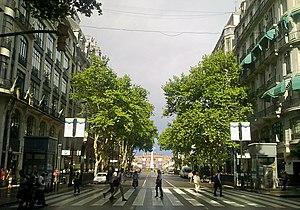
La place de Mai est le site central de la ville de Buenos Aires, capitale de l’Argentine. Elle est née historiquement de l’union de deux places toutes proches ; la Plaza de la Victoria et la Plaza del Fuerte, après la démolition en 1884 d’une construction qui les séparait.
L'Avenida de Mayo — en français avenue de Mai — située à Buenos Aires, capitale de l'Argentine, relie la place de Mai avec la place du Congrès sur une distance de 1 500 mètres en direction est-ouest. Inspirée de la Gran Vía madrilène, bien des gens ont comparé cette avenue avec ses homologues de Paris, étant donnée leurs édifices sophistiqués de style post-haussmannien tardif, art nouveau, néoclassique et éclectique. L’Avenida de Mayo croise en son centre l'importante Avenida 9 de julio, une des plus larges du monde.
Monserrat est un quartier du centre historique de la ville de Buenos Aires.